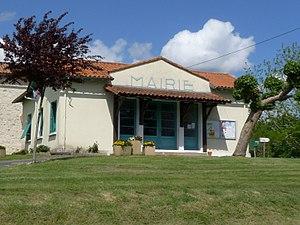
Mairie de Servanches, Dordogne, France
Servanches est une commune française située dans le département de la Dordogne, en région Nouvelle-Aquitaine.